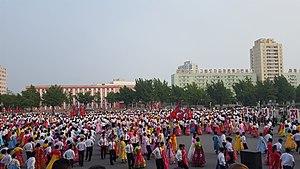
Le Jour de la fondation de la République est une fête de la République et une fête nationale de la Corée du Nord ayant lieu le 9 septembre de chaque année.